William Pumphrey

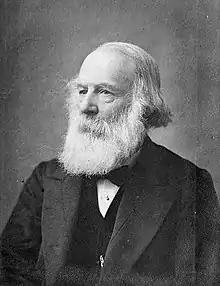
William Pumphrey Portrait

Pumphrey was a Quaker and started out as a science teacher at Bootham School, York. He bought his licence from Samuel Walker, York's first practising photographer, in July 1849, and ran his business there until 1854. Throughout this time he frequently lectured on scientific and kindred subjects; indeed, he continued to lecture - including to Bootham boys - even after taking up his post as superintendent of a private lunatic asylum in York. He was fond of travel, bringing home many photographs of the scenery of Switzerland and elsewhere, which he took pleasure in showing to his friends with the magic lantern.